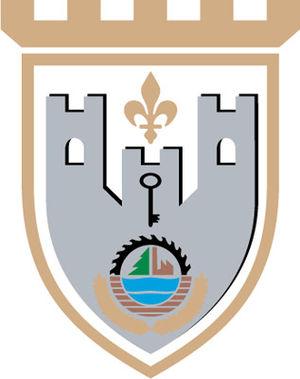
Ključ est une ville et une municipalité de Bosnie-Herzégovine située dans le canton d'Una-Sana et dans la Fédération de Bosnie-et-Herzégovine. Selon les premiers résultats du recensement bosnien de 2013, la ville intra muros compte 5 409 habitants et la municipalité 18 714.
La municipalité est une unité administrative de la Bosnie-Herzégovine.